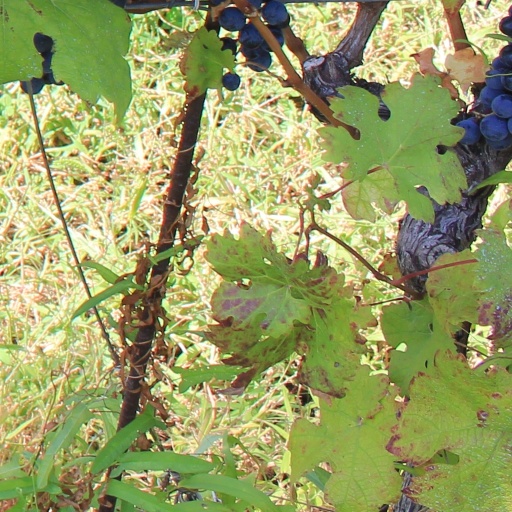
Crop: grape